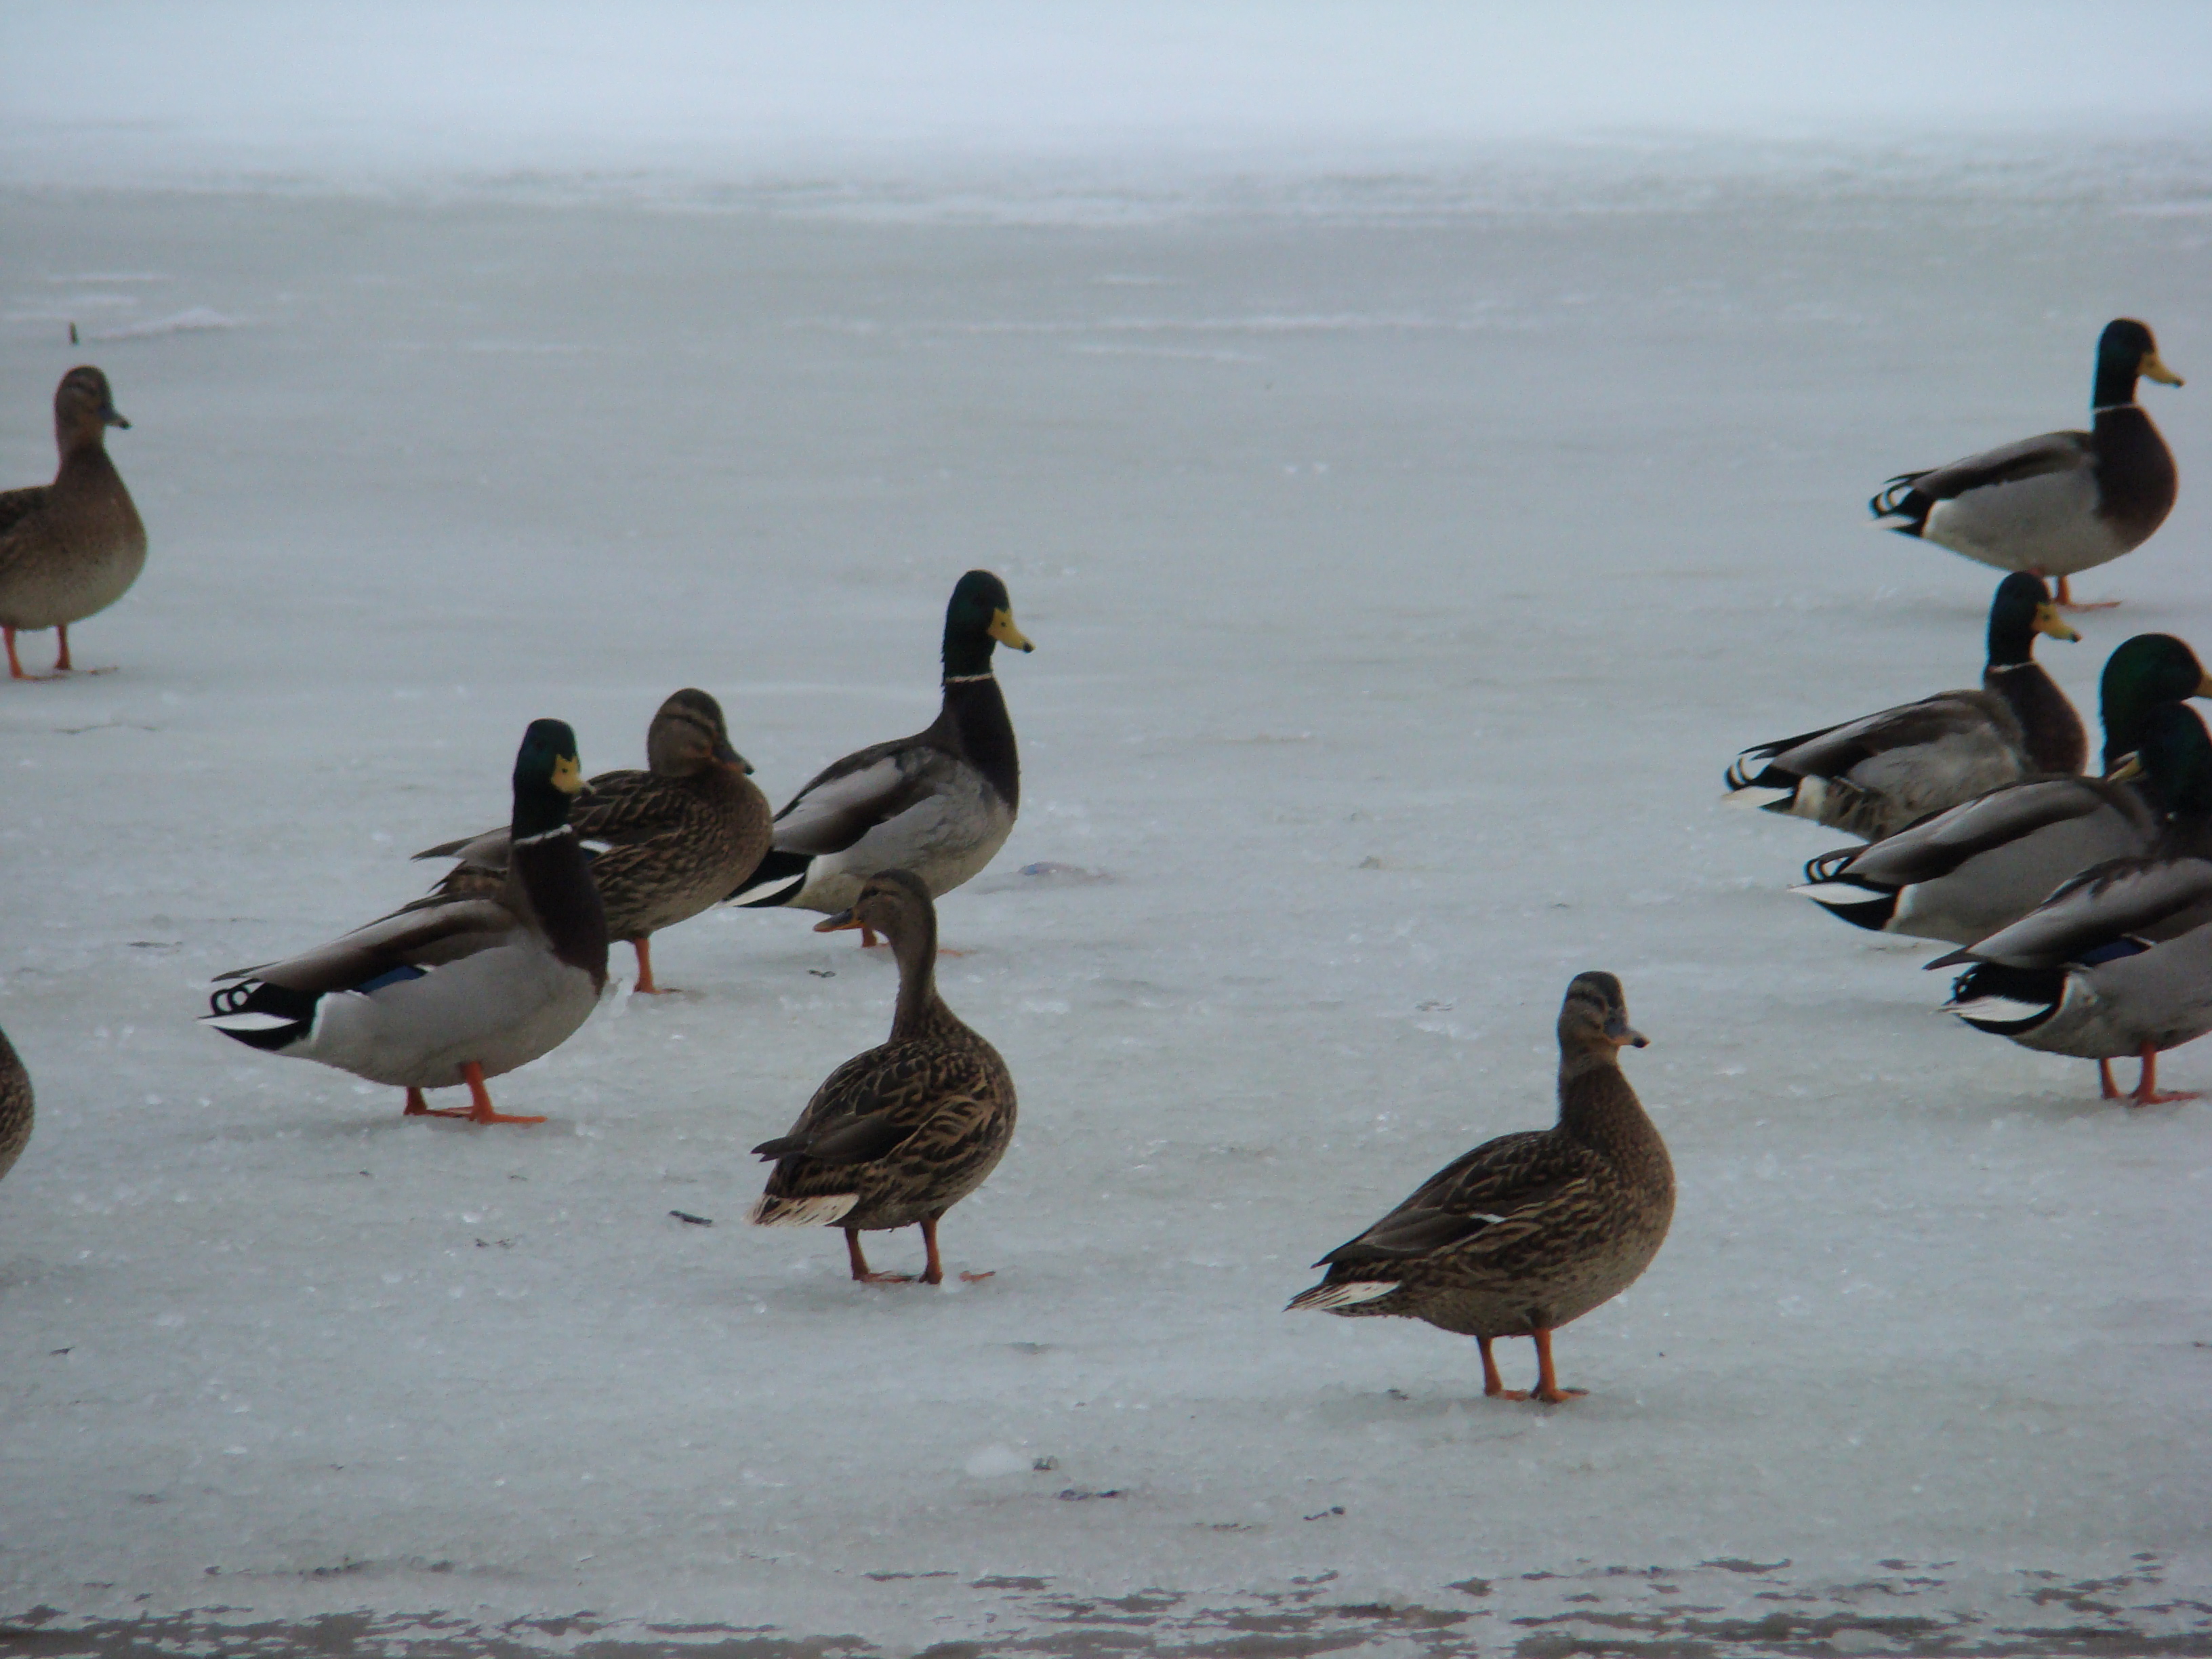
nature, bird, pond, wildlife, ice, fauna, duck, goose, vertebrate, sony, moscow, waterfowl, water bird, dsch9, ducks geese and swans